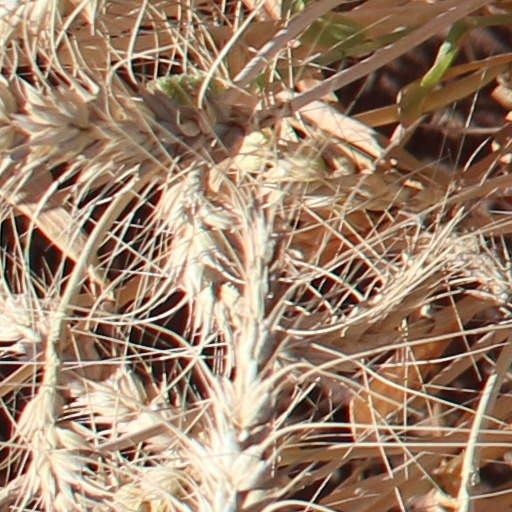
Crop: wheat